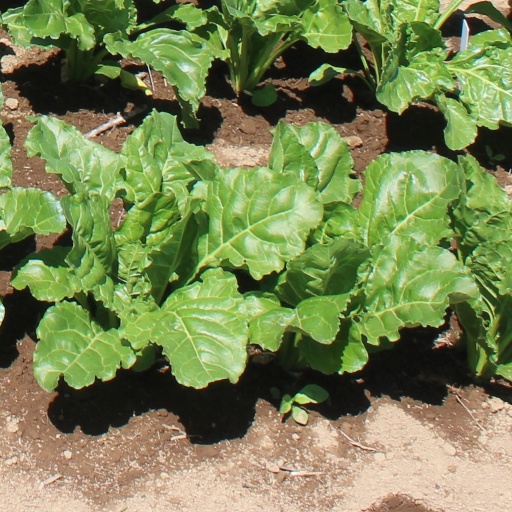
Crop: sugar beet